Lipari Cathedral

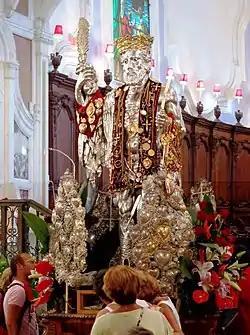
Silver statue of St Bartholomew.

Bartholomew the Apostle, also called Nathaniel Bartalmai, a name with means "Gift of God, son of the field, who moves the water," was martyred in Asia. Legend has it that the pagans were enraged by the pious veneration which the Christians offered to the holy martyr, seized the corpse, locked it in a lead casket and cast it in the sea. The sarcophagus was recovered and transported secretly or miraculously to Lipari, where the first Aeolian Christians built a great church to house his body.